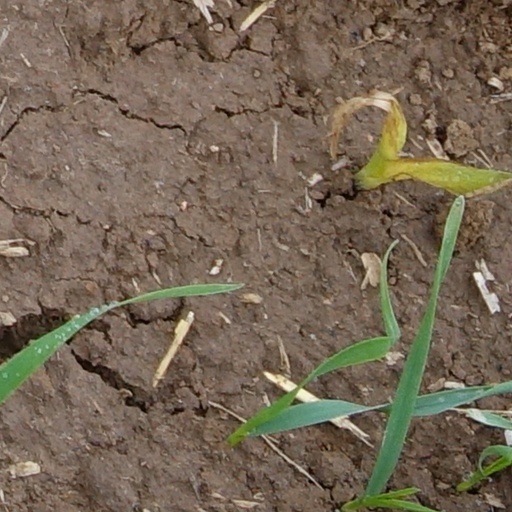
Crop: wheat